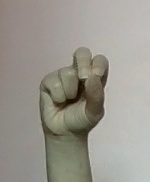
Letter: gaaf